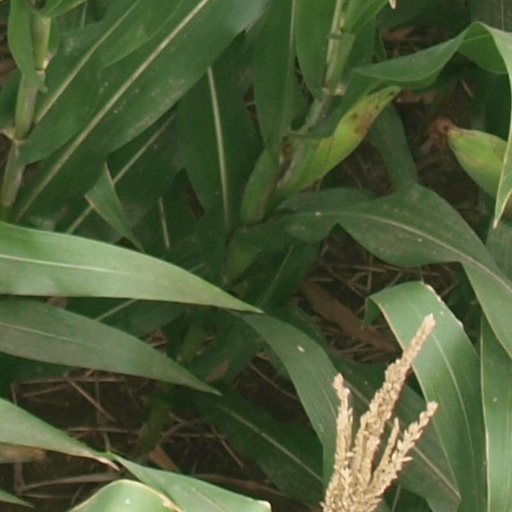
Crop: maize; corn